Multiple Sclerosis International Federation

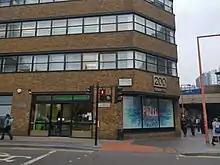
Building of Multiple Sclerosis International Federation

The Multiple Sclerosis International Federation (MSIF) was established in 1967 as an international body linking the activities of various national MS societies. The federation seeks to partner with member societies and the international scientific community to eliminate multiple sclerosis and its consequences, and to advocate for those affected by multiple sclerosis.